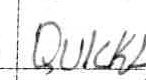
Label: quickly